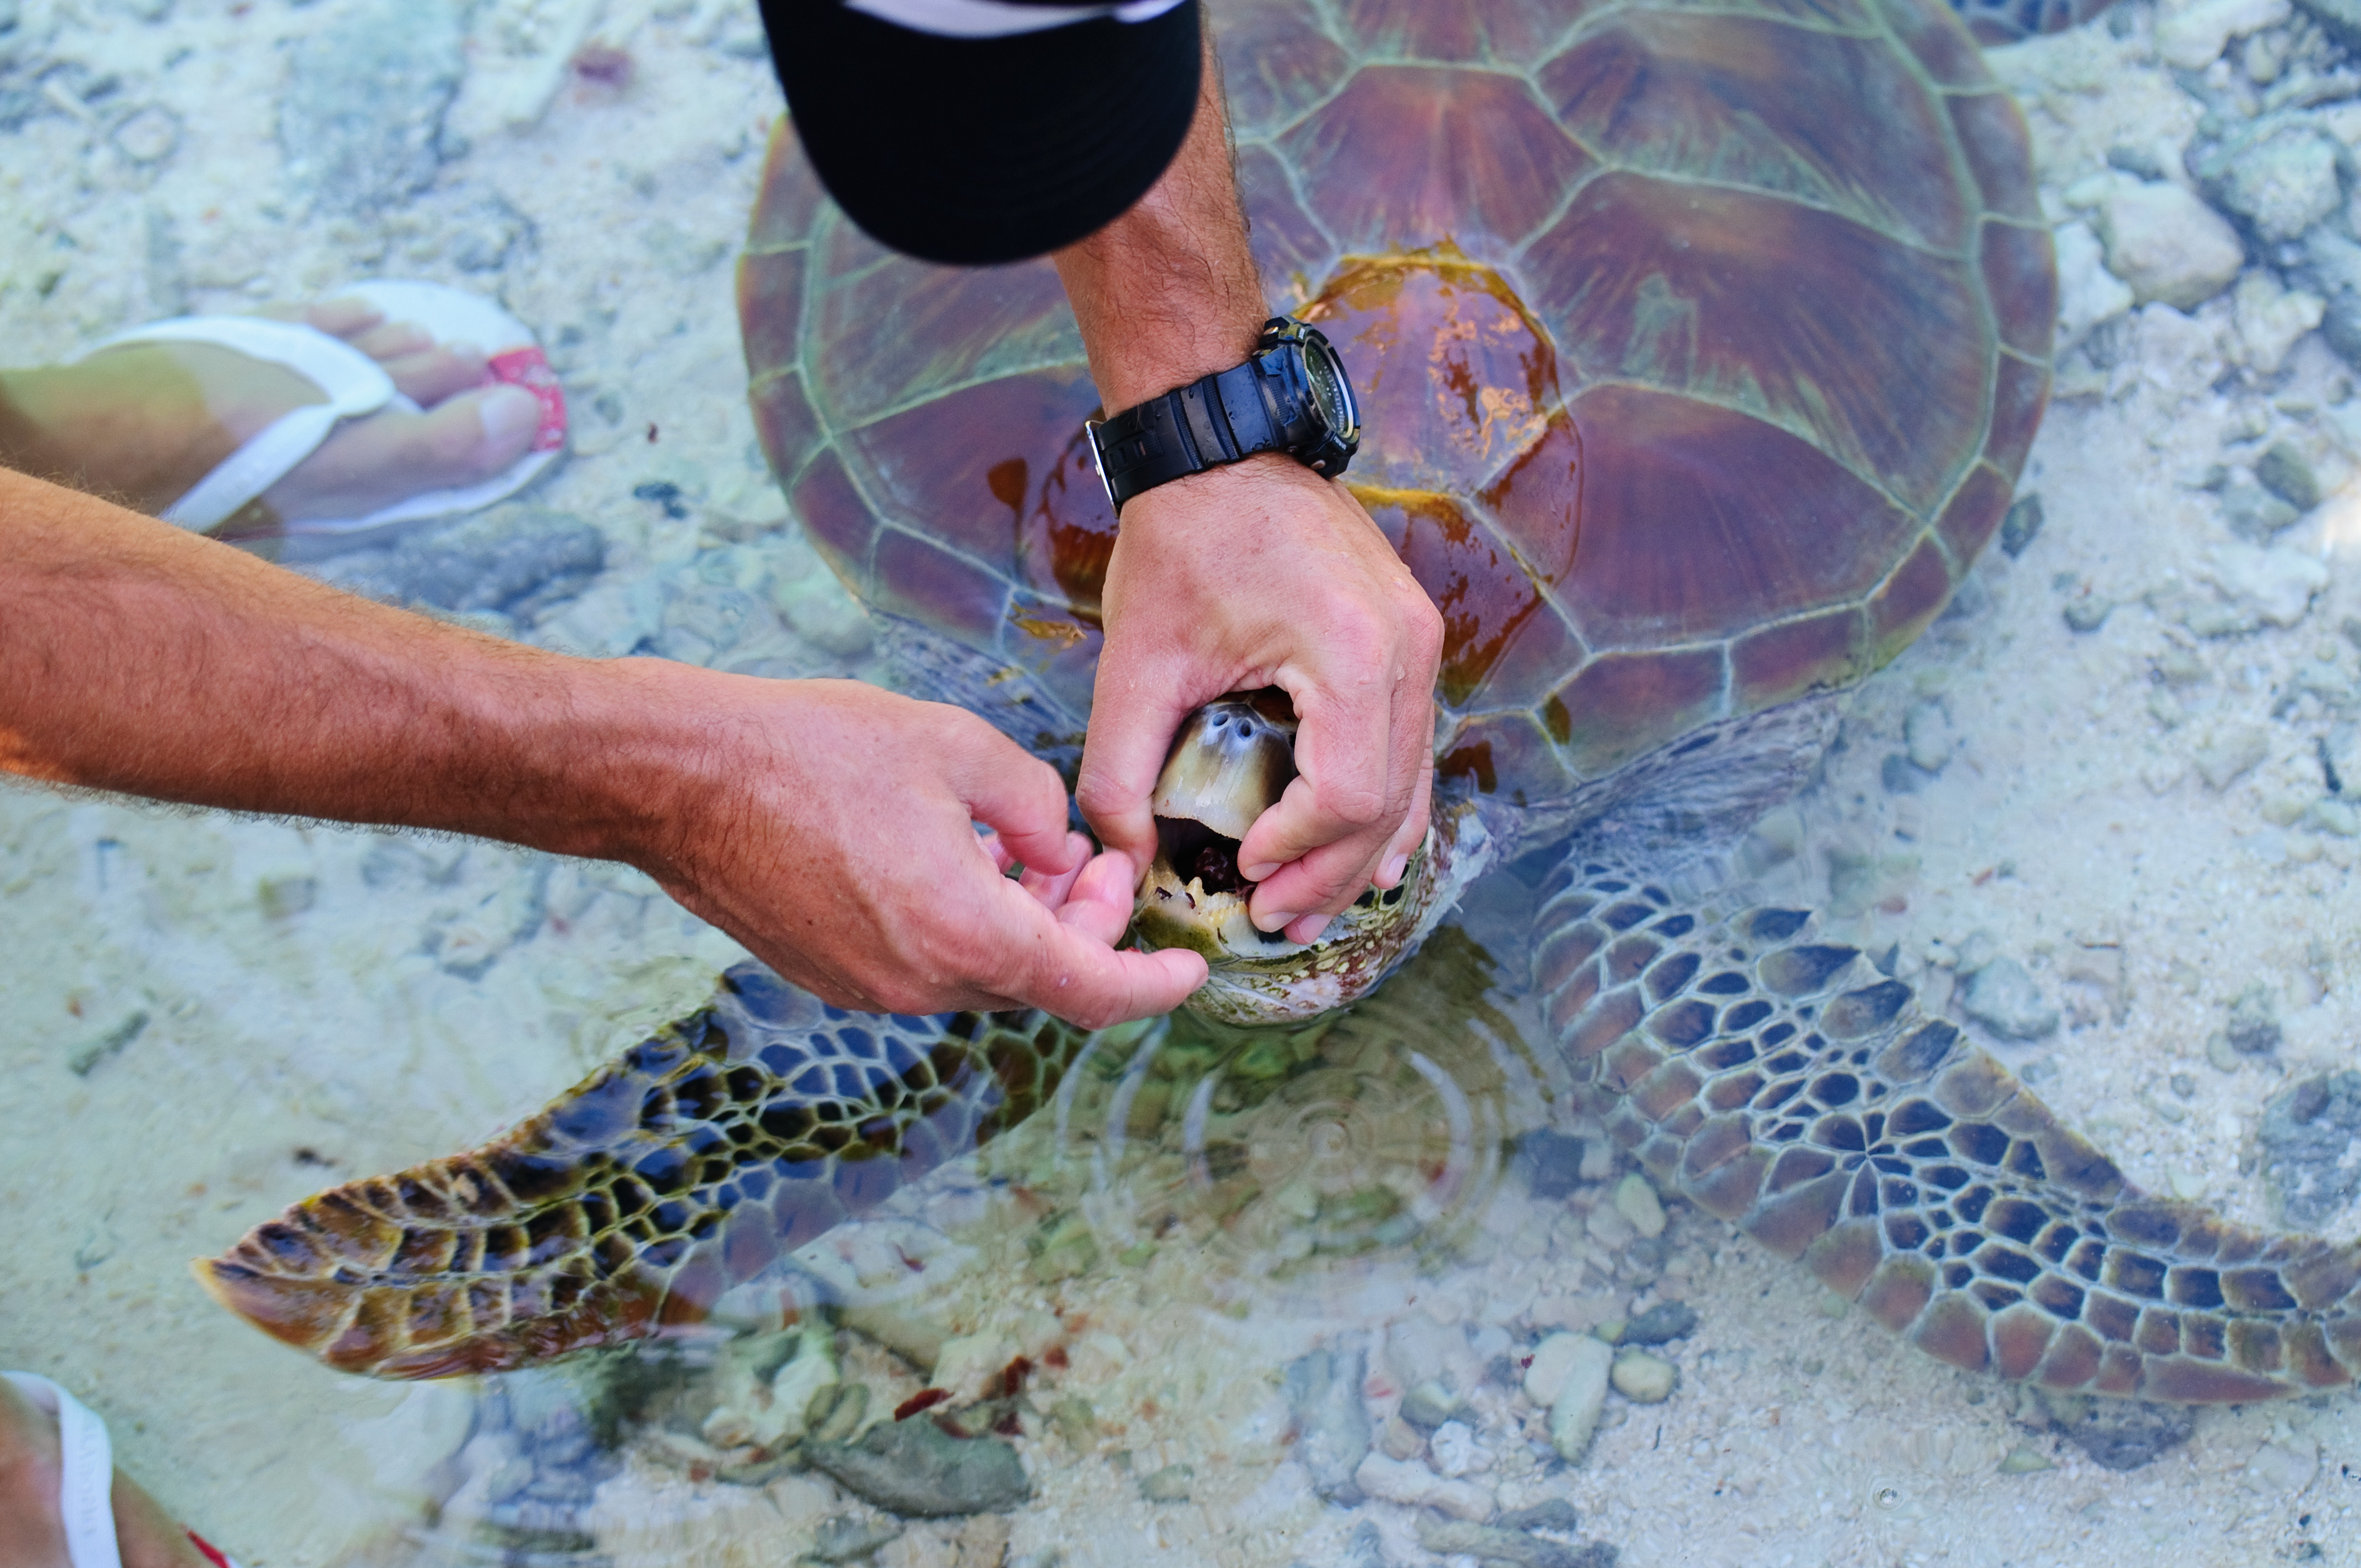
biology, nikon, turtle, sea turtle, reptile, d300, borabora, lemeridien, polinesia, marine biology